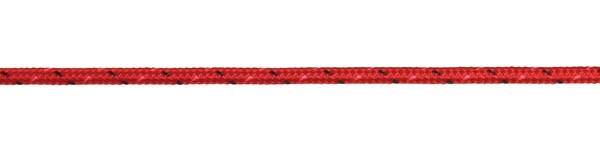
EXCEL PRO. 6MM "RED"
EXCEL PRO. 6MM "RED" "6mm" Price by the Foot
Brand: Marlow
Category: Sporting Goods > Outdoor Recreation > Boating & Water Sports > Swimming > Swim Weights